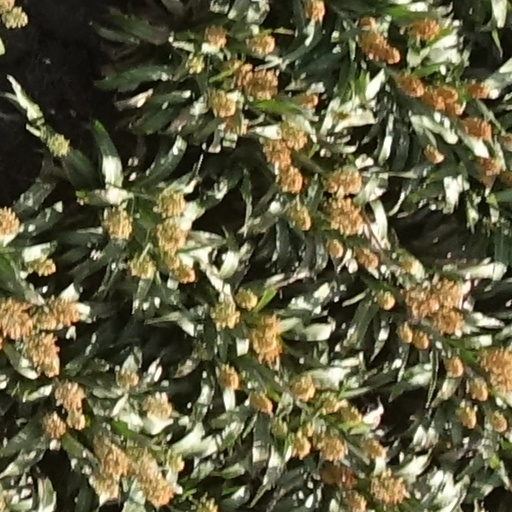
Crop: sorghum